Win Ko Ko Latt

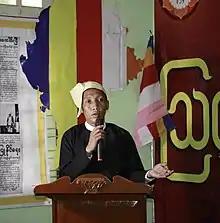

Win Ko Ko Latt (born 16 June 1982), also known as Thakin Gyi, is a Burmese ultranationalist, Buddhist nationalist, legal advisor, writer, and leader of the anti-Rohingya movement in Myanmar. He is the former chairman of the Myanmar National Network, a faction of the Ma Ba Tha.